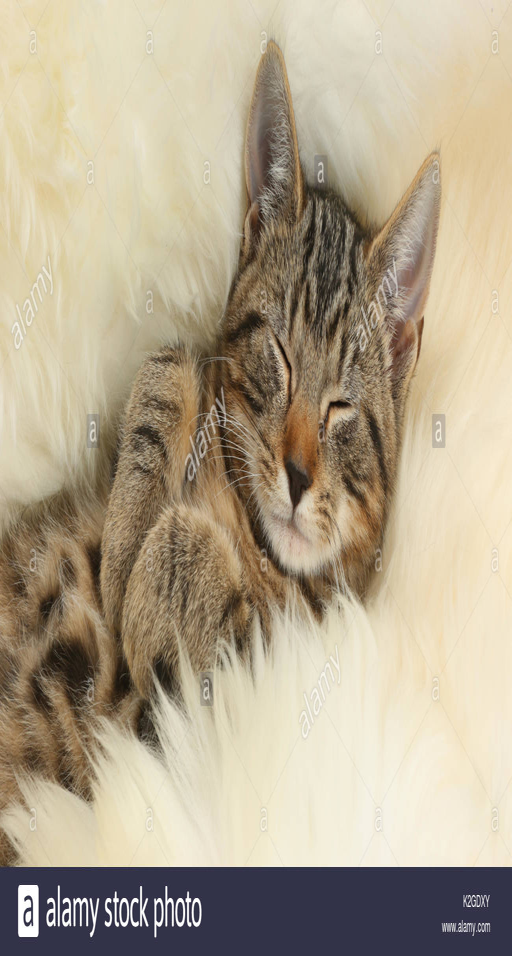
kitten , sleeping on a fluffy rug